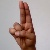
The image shows a hand gesture representing the letter 'U' in Indian Sign Language.